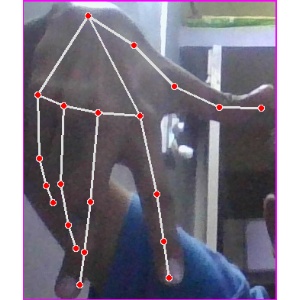
अक्षर: ग